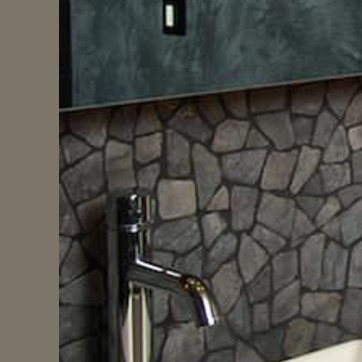
Material: tile